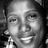
Emotion: happy